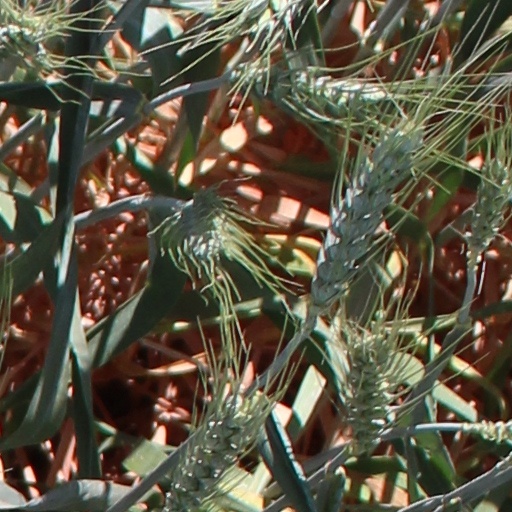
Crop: wheat